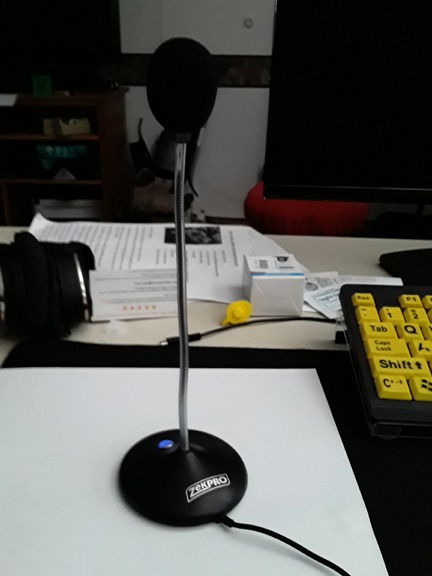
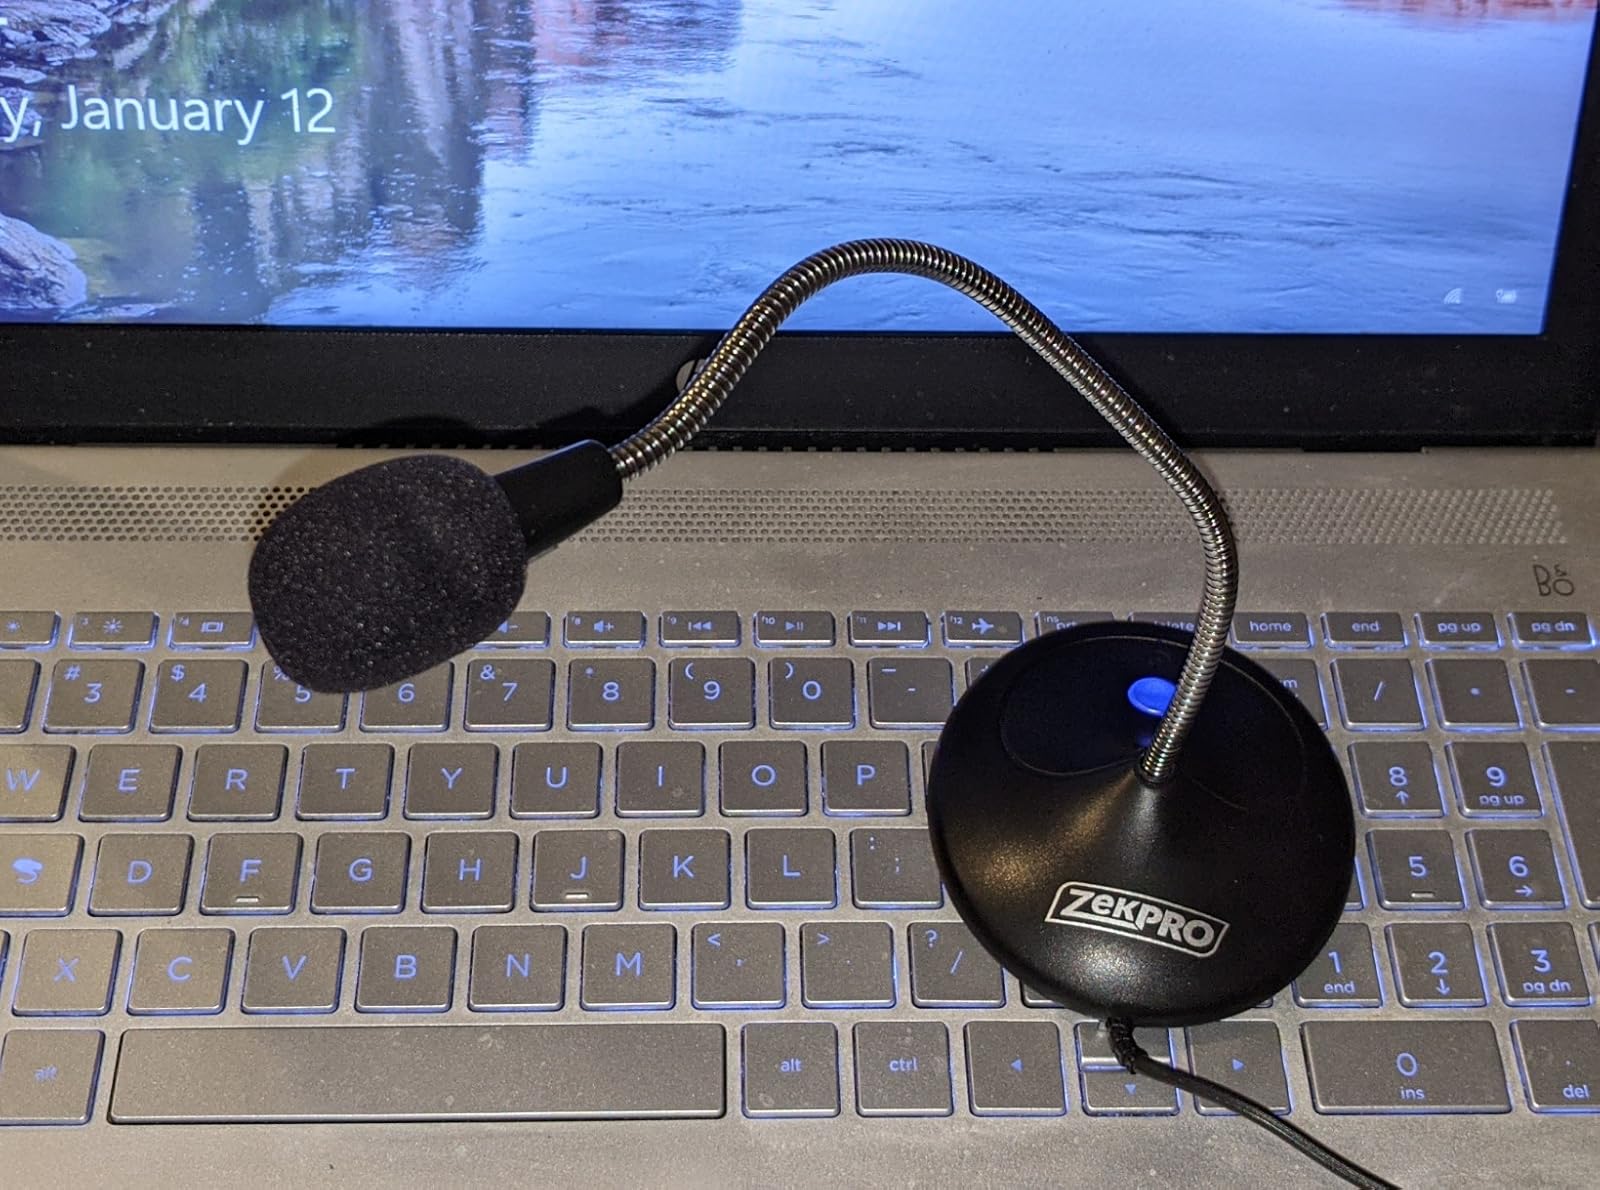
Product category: microphone
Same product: yes